Military plans of the Bangladesh Liberation War

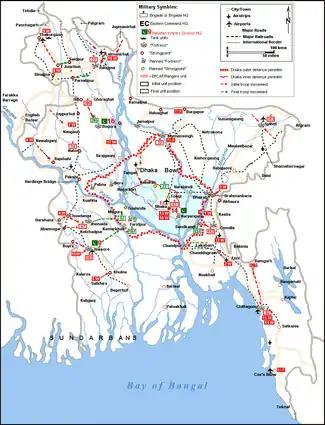
Pakistani deployment and plan of defence in August 1971 after Eastern Command assessment in the aftermath of Operation Searchlight. A generic representation, some unit locations are not shown.

Pakistan Army Eastern Command, after being reinforced by the 9th and 16th divisions in April 1971, moved the 9th division HQ (CO Maj. Gen. Shawkat Riza) to Jessore, putting the 107th (CO Brig. Makhdum Hayat, HQ Jessore) and the 57th (CO Brig. Jahanzab Arbab, HQ Jhenida) under this division. The 16th Division (CO Maj. Gen. Nazar Hussain Shah) HQ moved to Bogra, the 23rd (CO Brig. Abdullah Malik, HQ Rangpur), the 205th (HQ Bogra) and the 34th (HQ Nator) brigades were attached to it. The 14th division (CO Maj. Gen. Rahim) HQ stayed at Dhaka, its brigades were at Mymensingh (27th), Sylhet (313th ) and Comilla (117th). The 97th independent brigade was formed in Chittagong while the 53rd brigade was moved to Dhaka as command reserve. By mid June Pakistan army had occupied all the towns and fortified 90 of the 370 BoPs (half of the BoPs were destroyed by Indian shellfire by July 1971 to facilitate Mukti Bahini infiltration) and deployed in all the sensitive towns, while the other Para military units were deployed around the country to maintain internal security. From their bases the army conducted sweep and clearing operations in the neighbouring areas to wipe out insurgents and their supporters. Pakistani forces relied on sudden barrages at selected areas to interdict Mukti Bahini infiltration. Pakistanis also build up an intelligence network to collect information on Mukti Bahini activity and sent informers across the border to give early warning of Mukti Bahini activity.